HTMS Chakri Naruebet

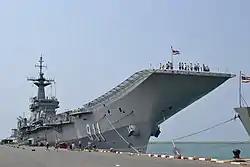

"Chakri Naruebet" is fitted with two .50-caliber machine guns, four 20 mm autocannons and three Matra Sadral sextuple surface-to-air missile launchers firing Mistral missiles. The missile launchers were installed in 2001. The vessel is also fitted for but not with an 8-cell Mark 41 vertical launch system for Sea Sparrow missiles, and four Phalanx close-in weapon systems. The carrier reportedly does not have a functioning anti-aircraft defense system installed.